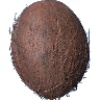
Label: cocos